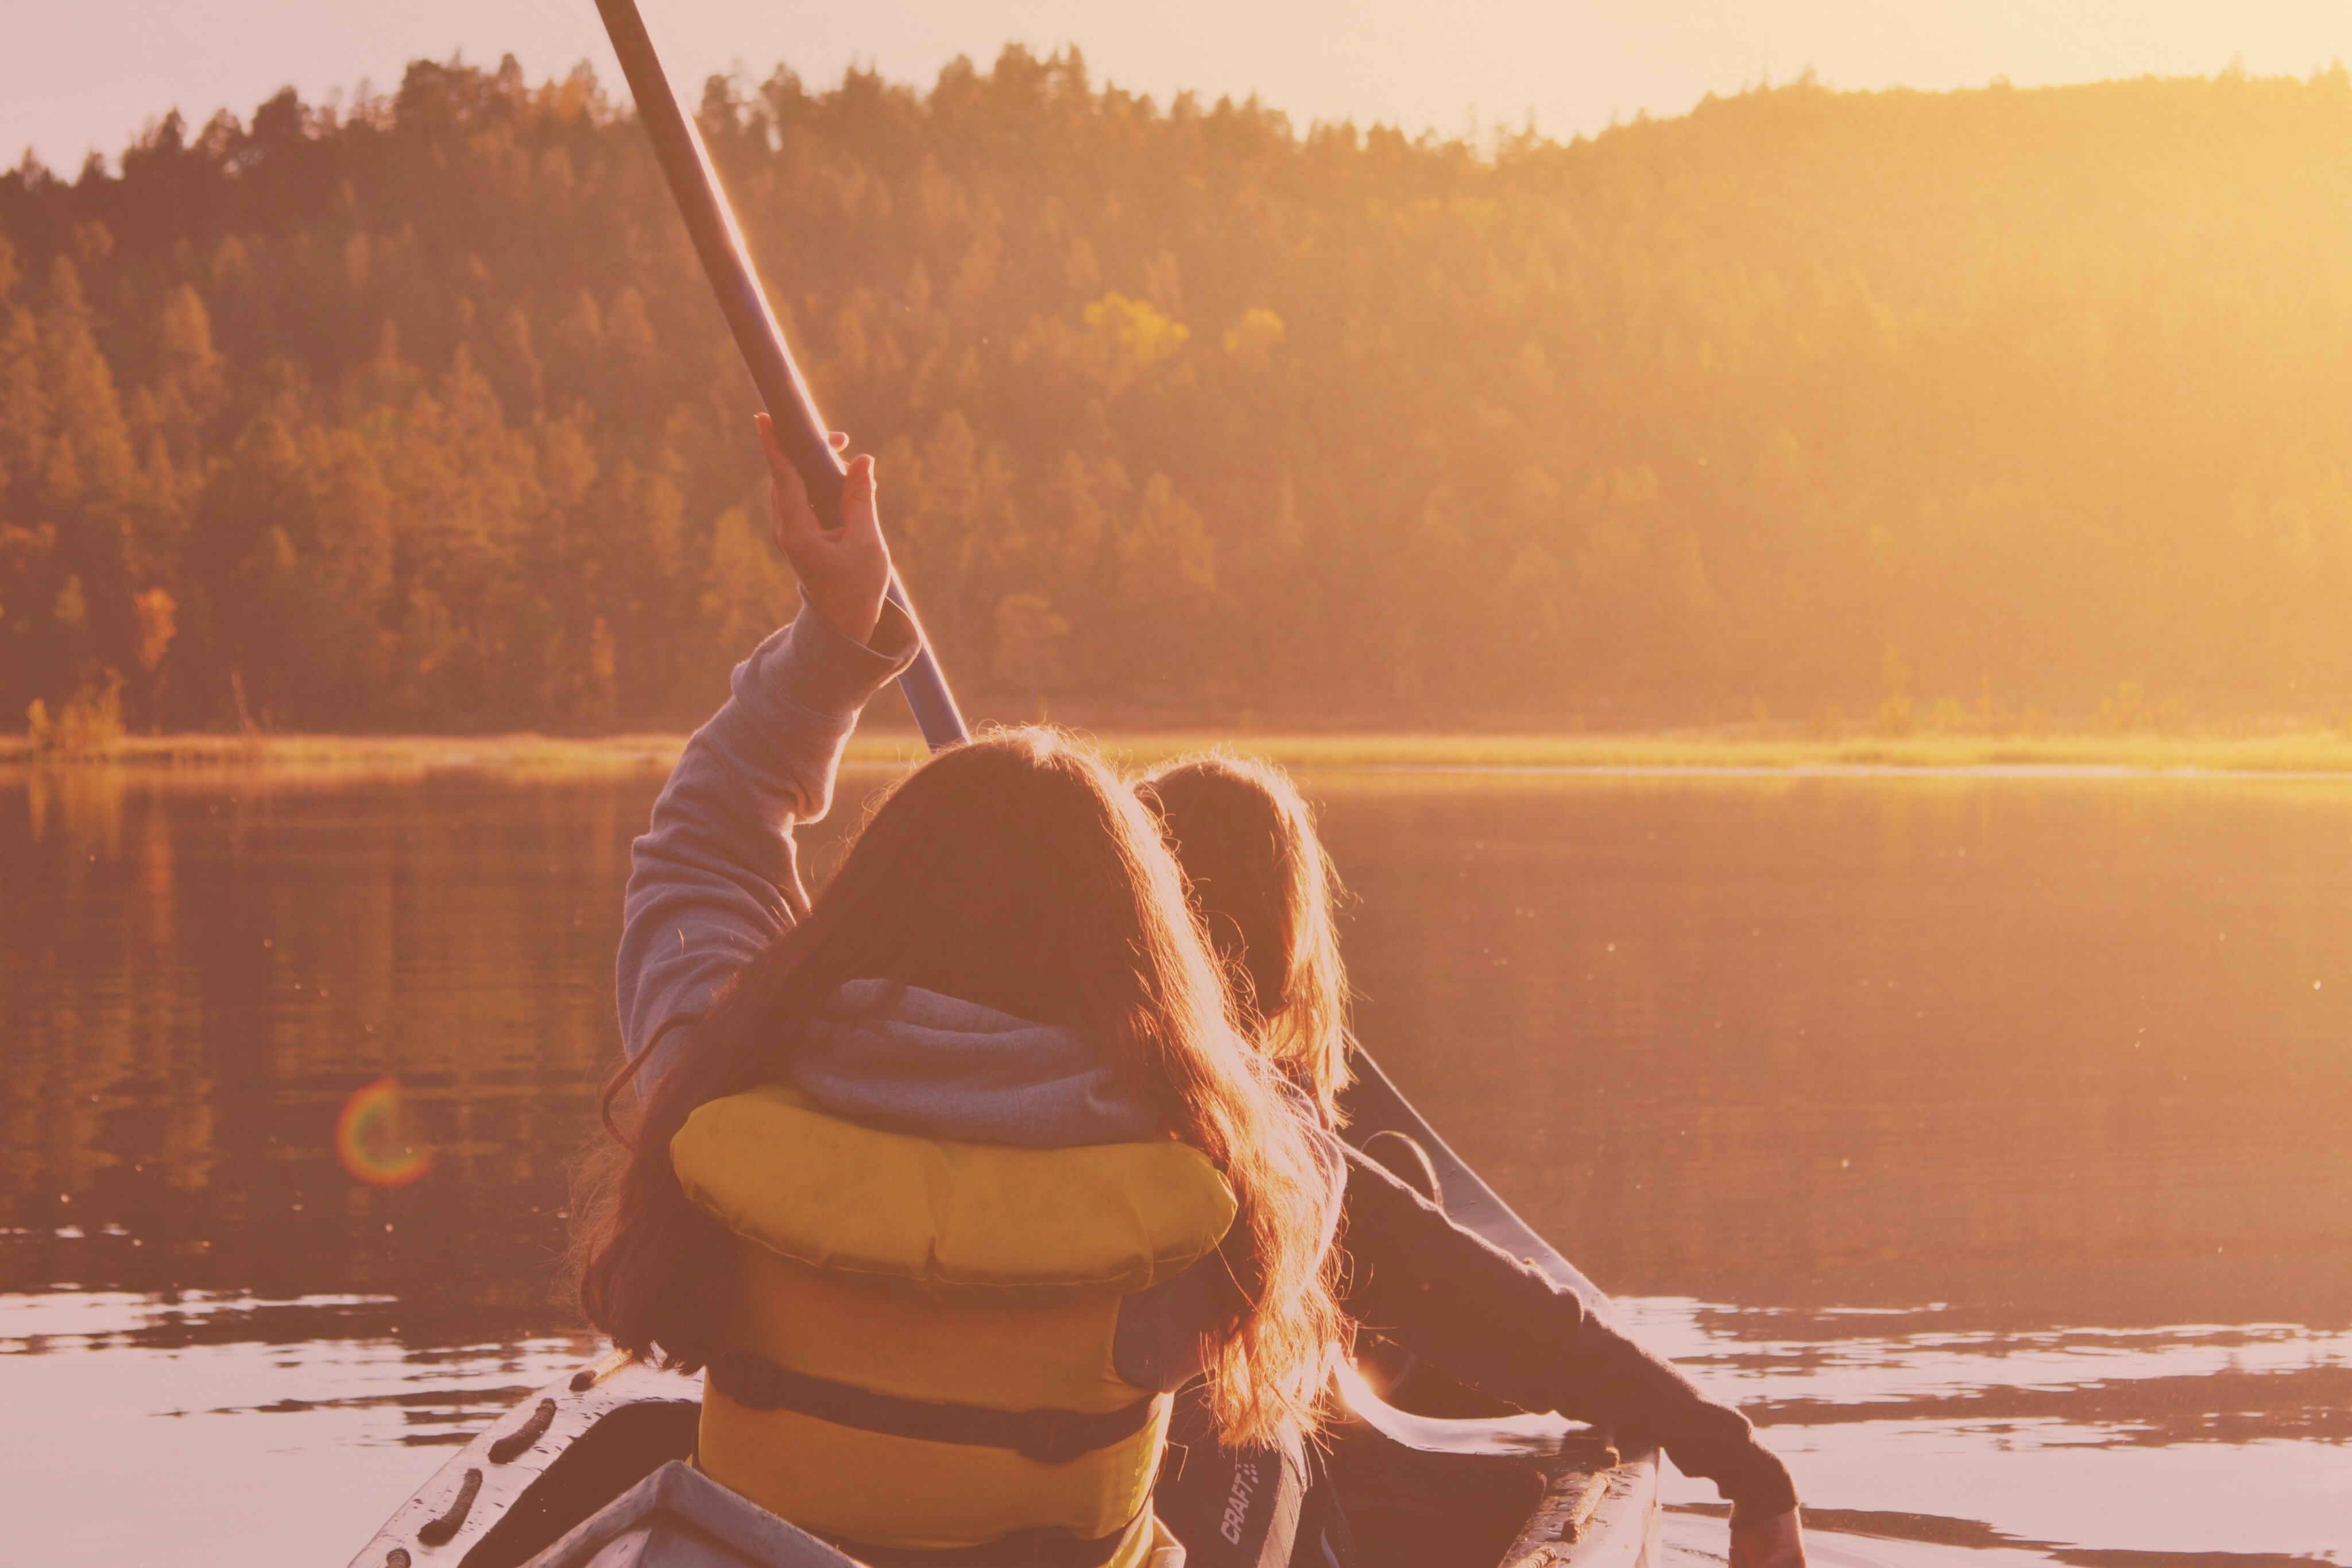
sea, water, sand, sunset, sunlight, morning, wave, evening, reflection, color